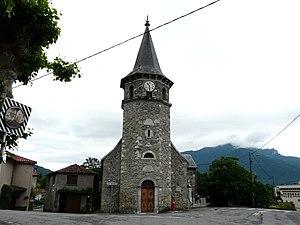
L'église de Siradan, Hautes-Pyrénées, France.
Siradan est une commune française située dans le département des Hautes-Pyrénées, en région Occitanie.
L'église Notre-Dame-de-l'Assomption de Siradan est l'église du village de Siradan, dans le département français des Hautes-Pyrénées en France. Elle est dédiée au culte catholique et dépend du diocèse de Tarbes et Lourdes.